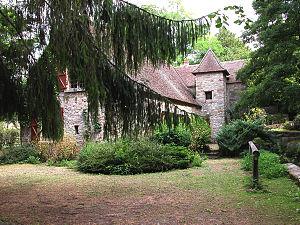
La Vallée des 7 moulins est la vallée du ru Flavien située dans le département de Seine-et-Marne en France.